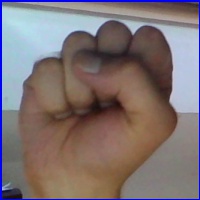
Letra: S